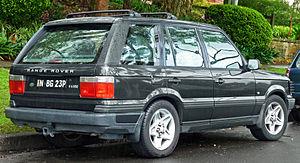
La Range Rover est une famille d'automobiles tout-terrain de luxe produite par le constructeur automobile britannique Land Rover depuis 1970. Présenté à la presse en juin 1970, c'est alors un 4 × 4 d'un nouveau genre, aussi luxueux que baroudeur. La Range Rover est produite en quatre générations : la Range Rover dit Classic, la Range P38, la Range L322, et la Range L405.